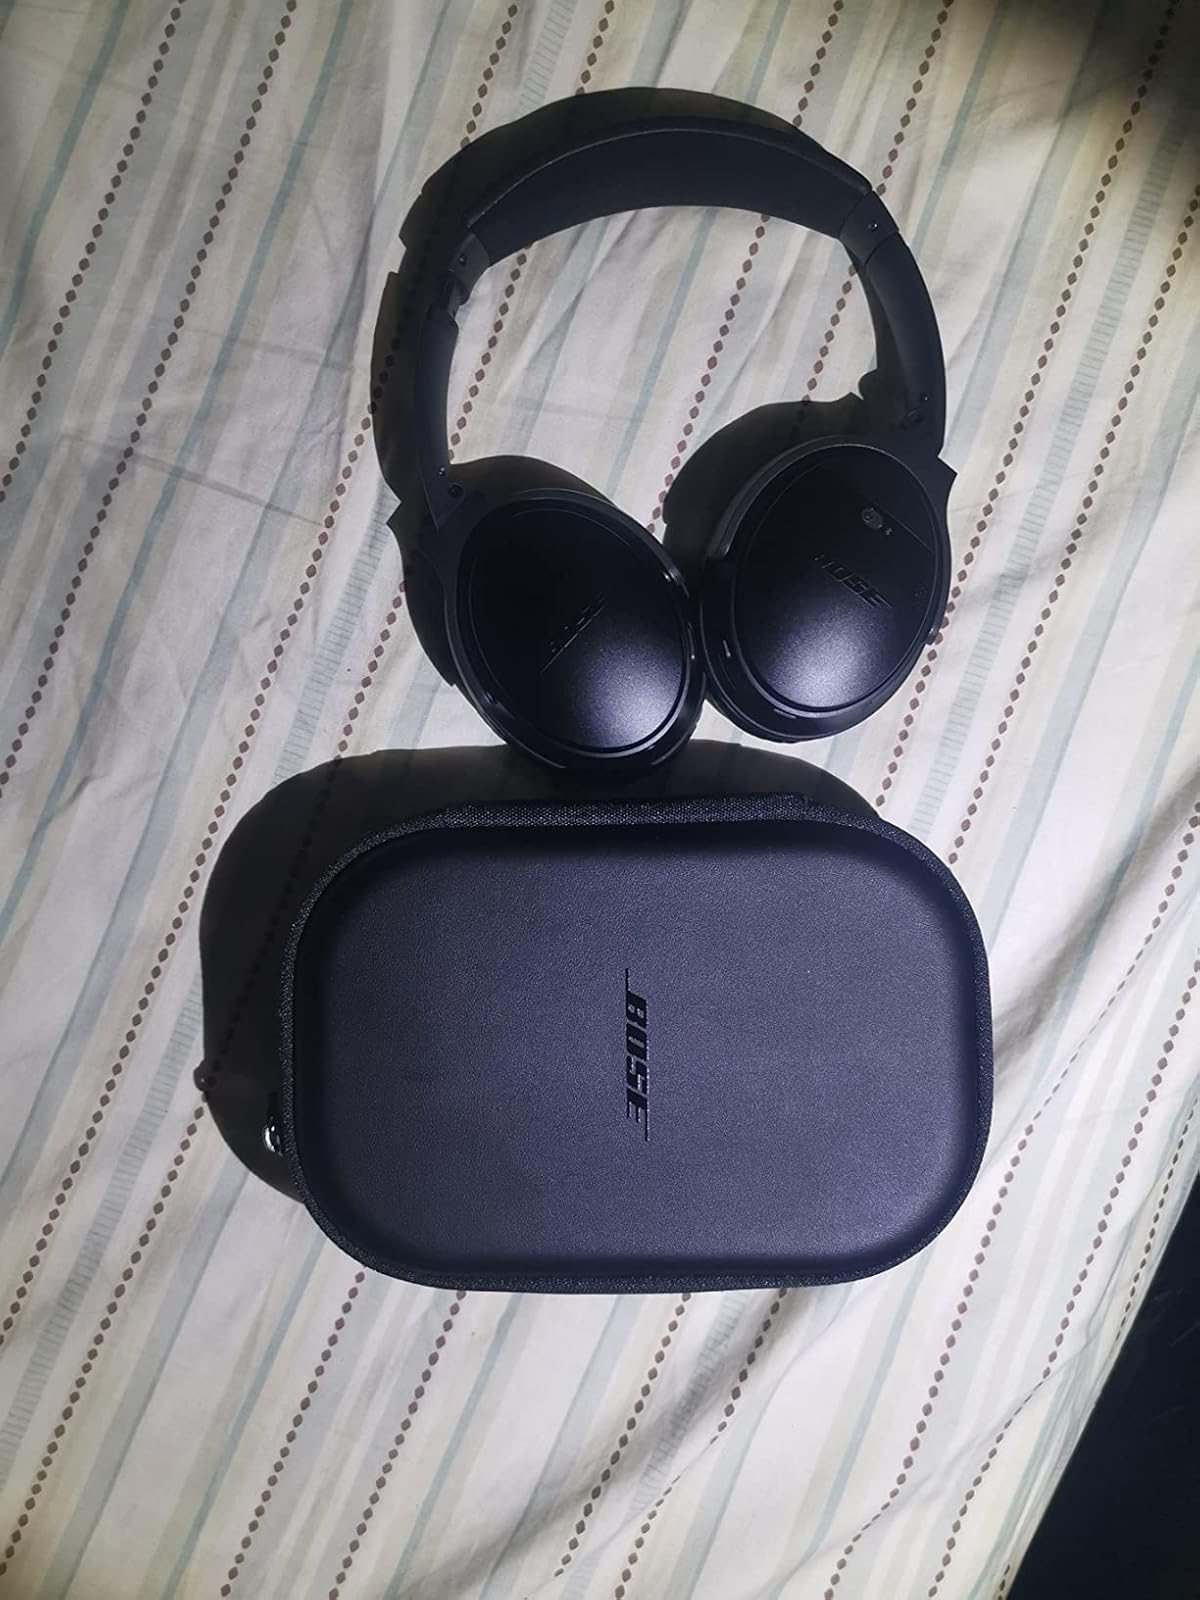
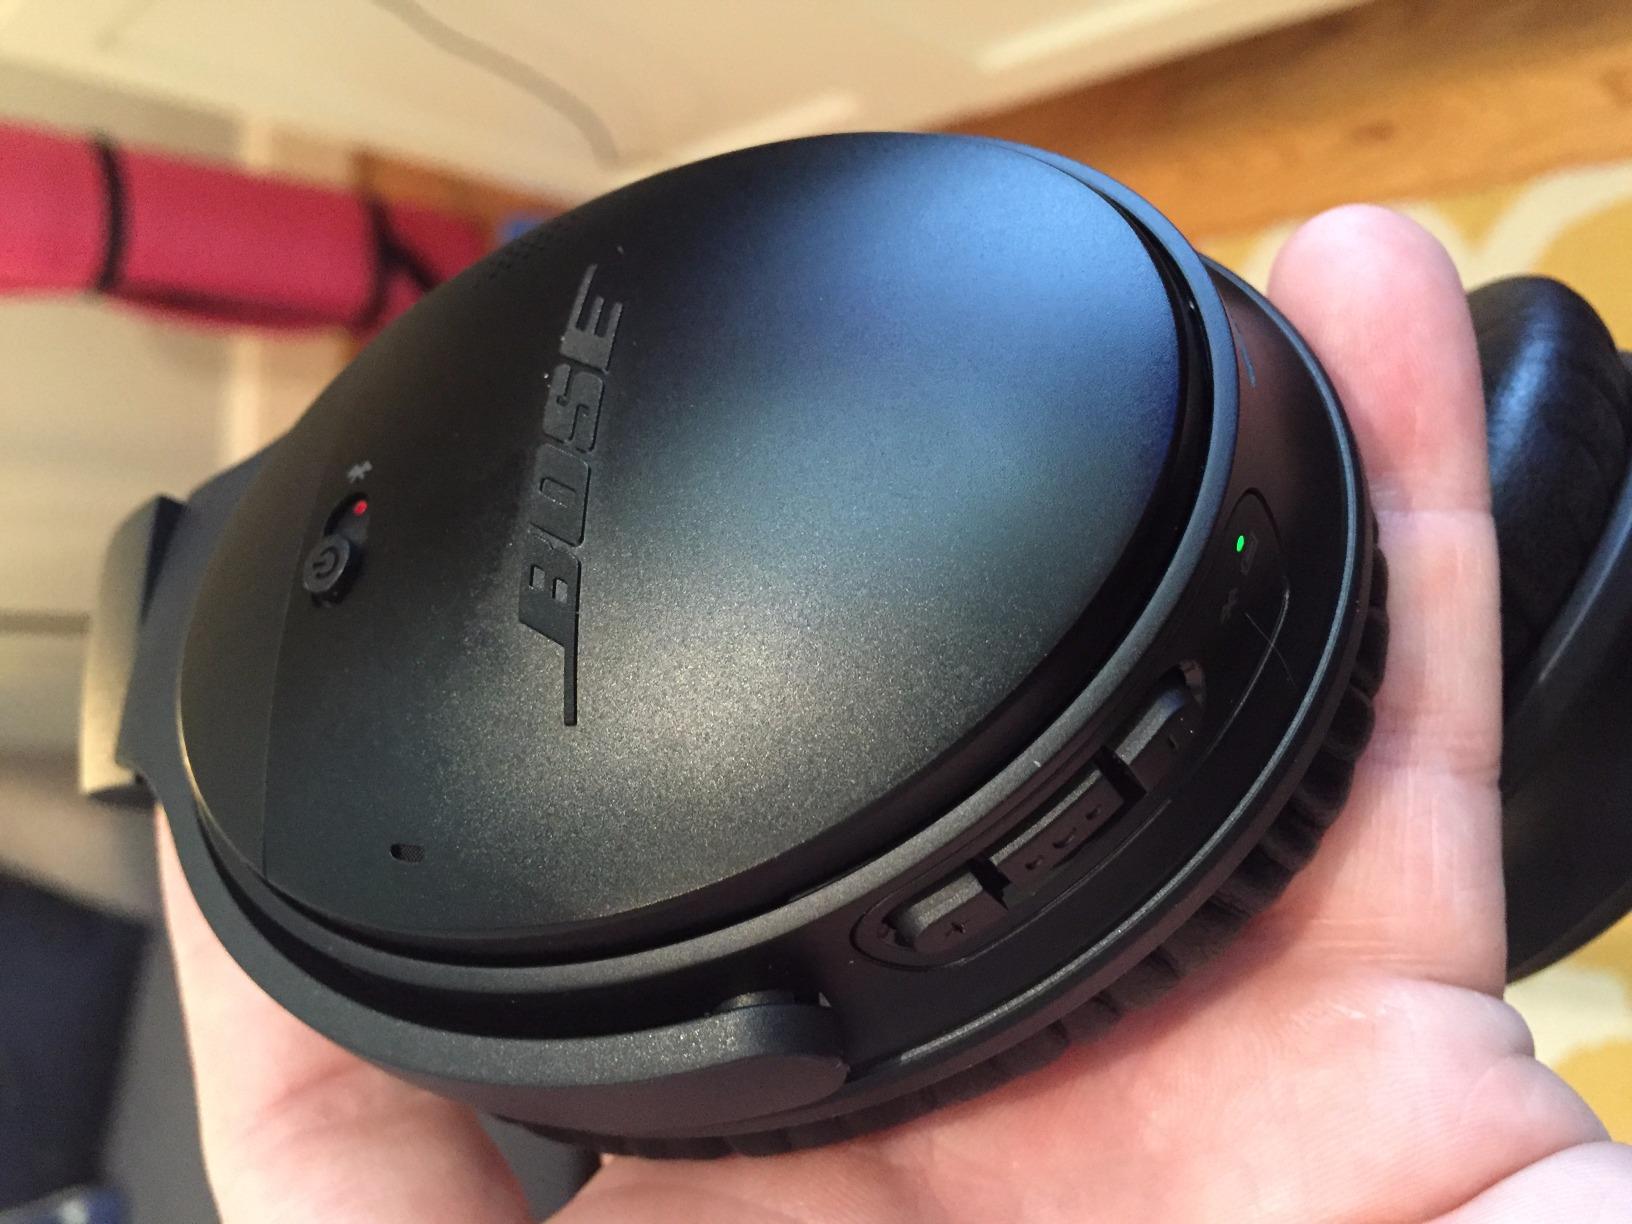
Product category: headphones
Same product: yes